Economy of China

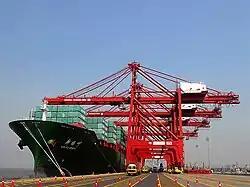
With bilateral trade exceeding US$38.6billion, China is India's largest trading partner and shown here is a Chinese container ship unloading its cargo at Jawaharlal Nehru Port, Navi Mumbai, India

China is the world's biggest sex toy producer and accounts for 70% of the worldwide sex toys production. In the country, 1,000 manufacturers are active in this industry, which generates about two billion dollars a year.